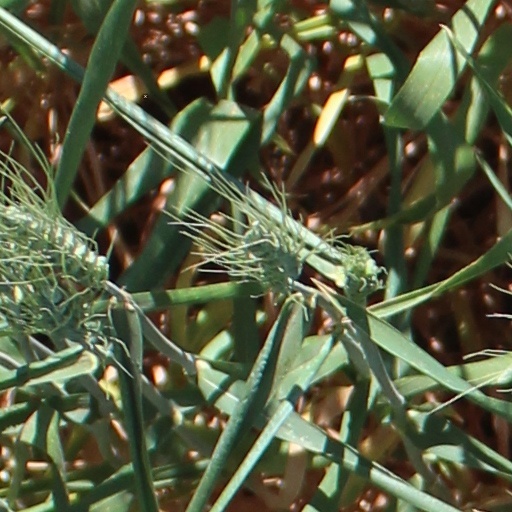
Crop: wheat